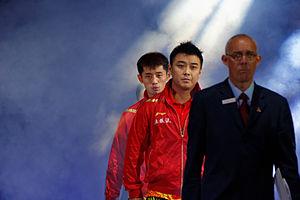
Les championnats du monde de tennis de table 2013 ont eu lieu à Paris en France du 13 au 20 mai 2013. Cinq épreuves de tennis de table figurent au programme, deux masculines, deux féminines et une mixte. La compétition se déroule au Palais omnisports de Paris-Bercy.